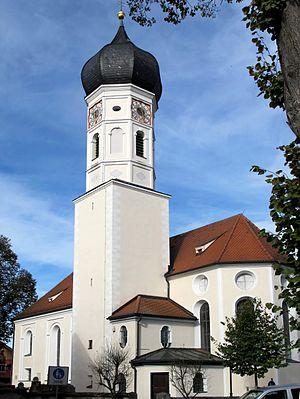
Caspar Feichtmayr est un « maçon et chef de chantier », donc un bâtisseur. C'est le premier représentant de la famille d'artistes Feuchtmayer.